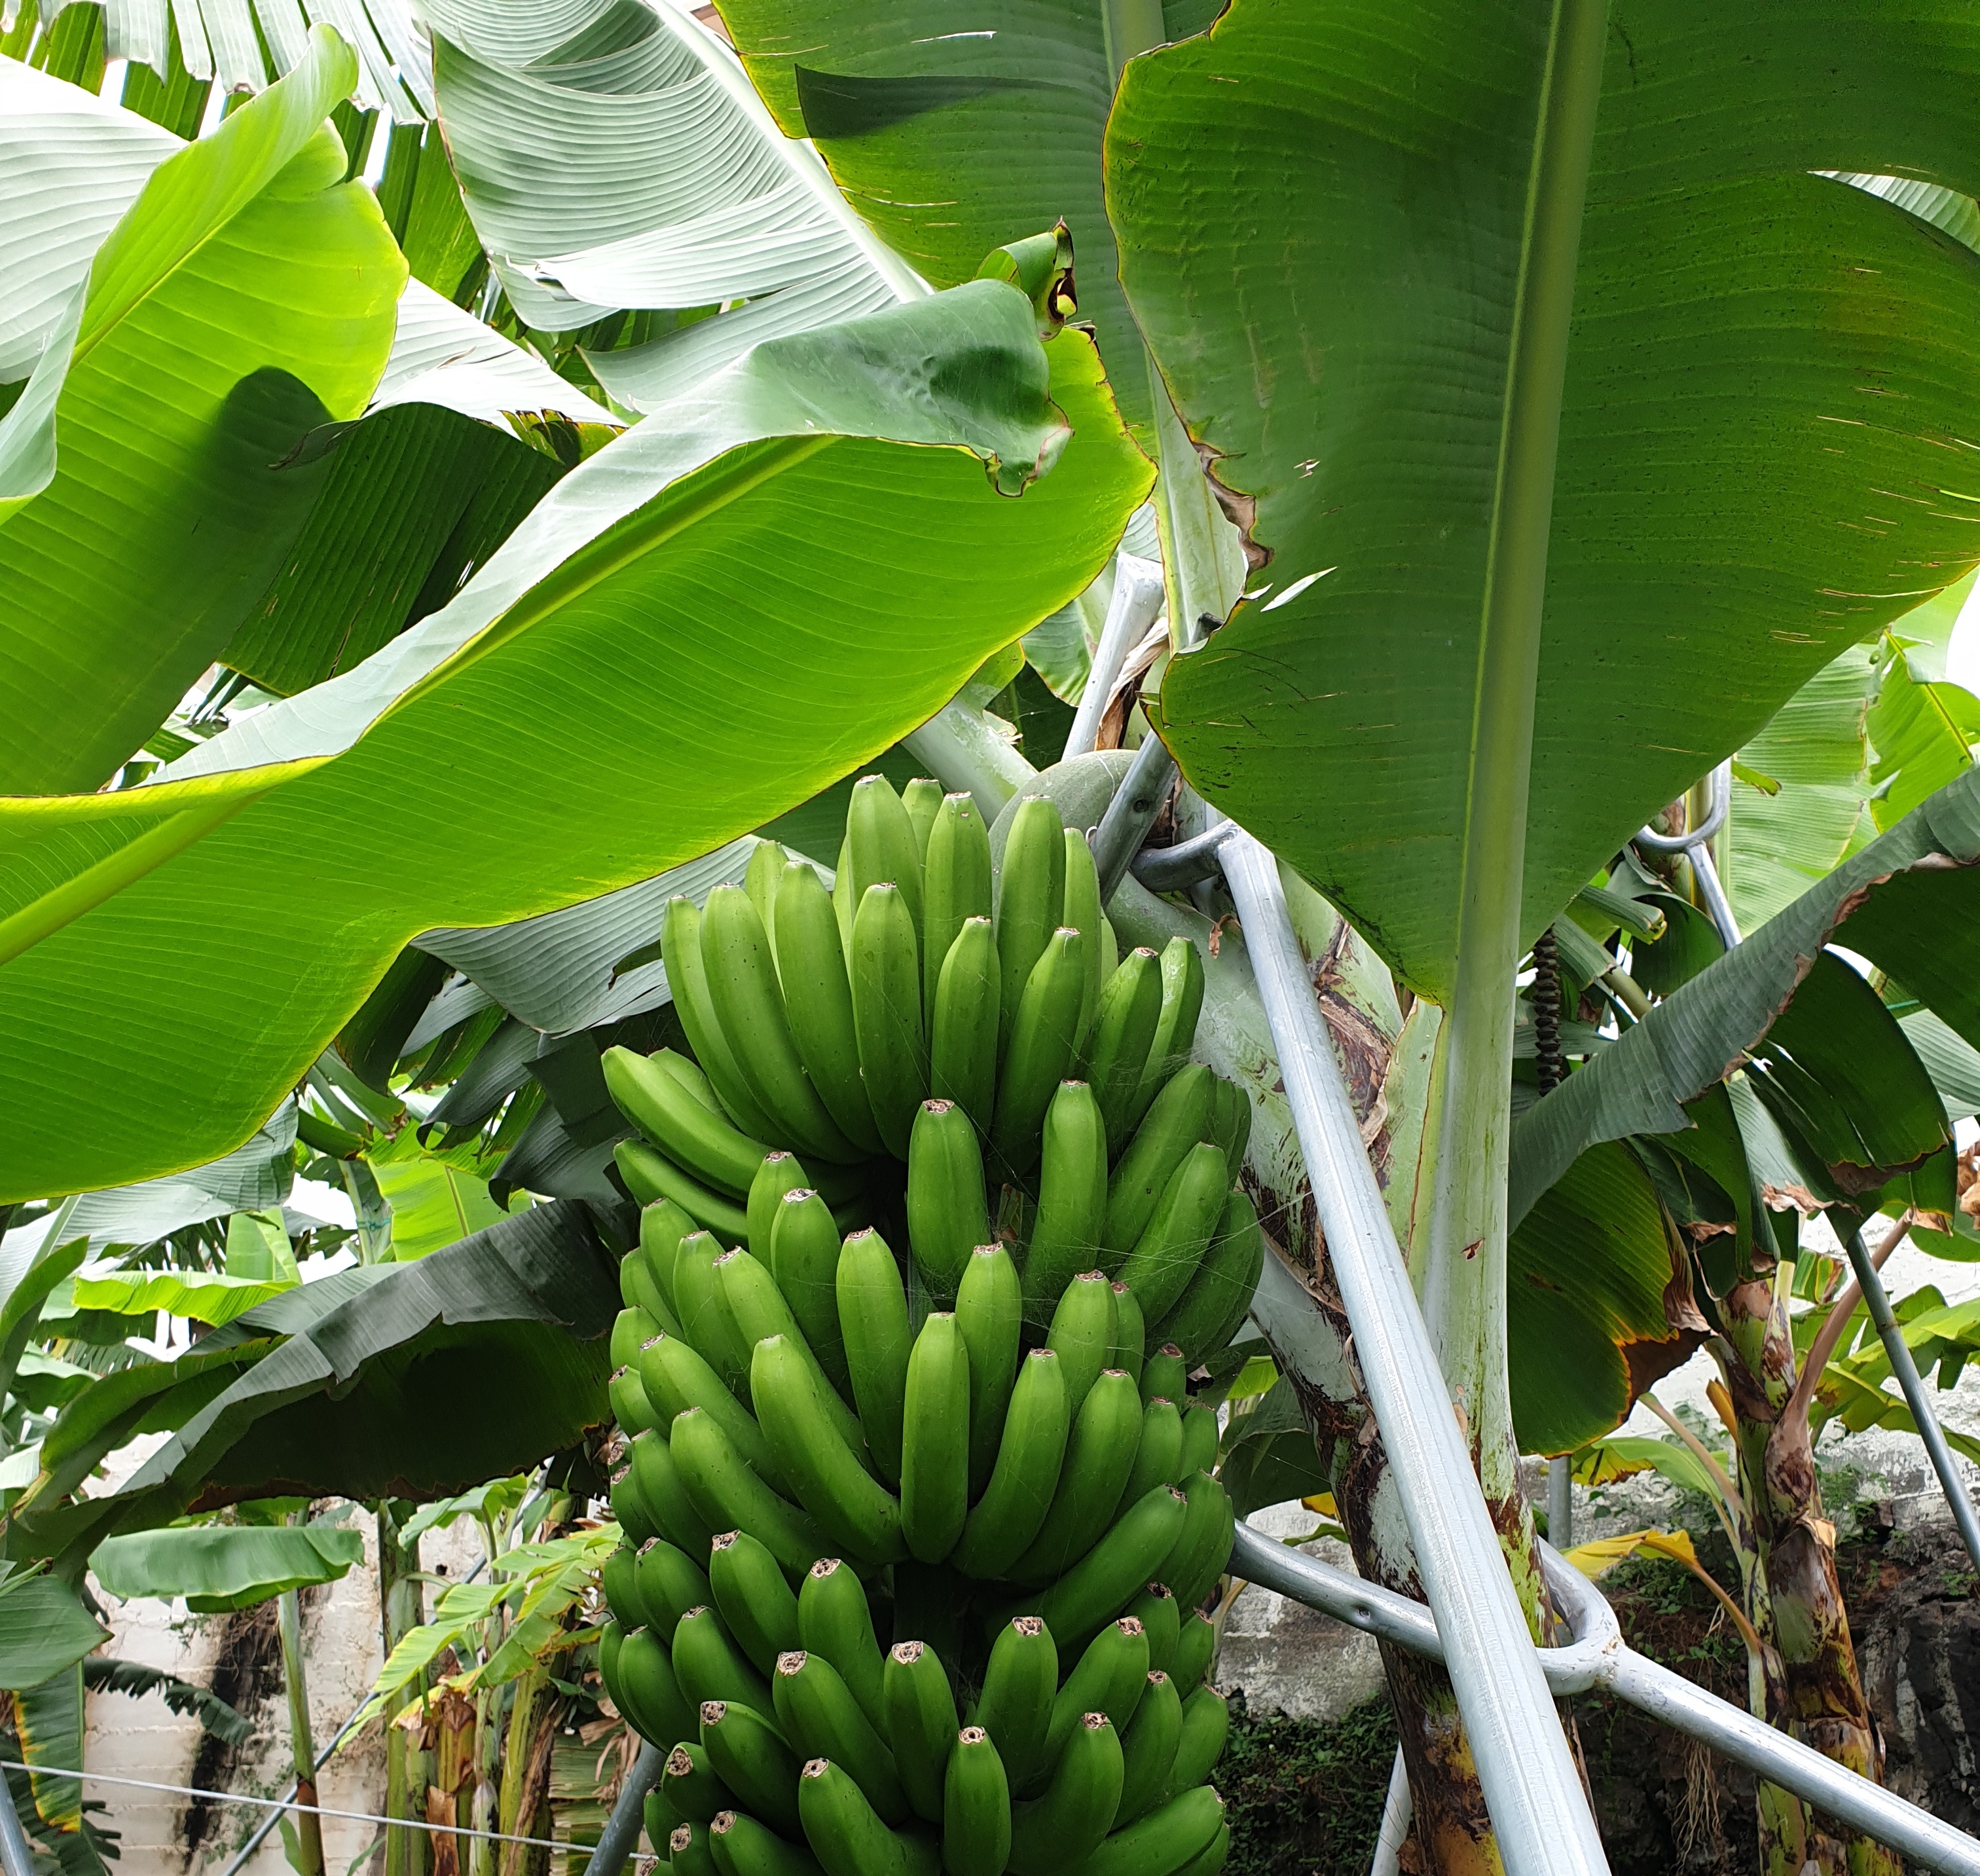
Label: Cut